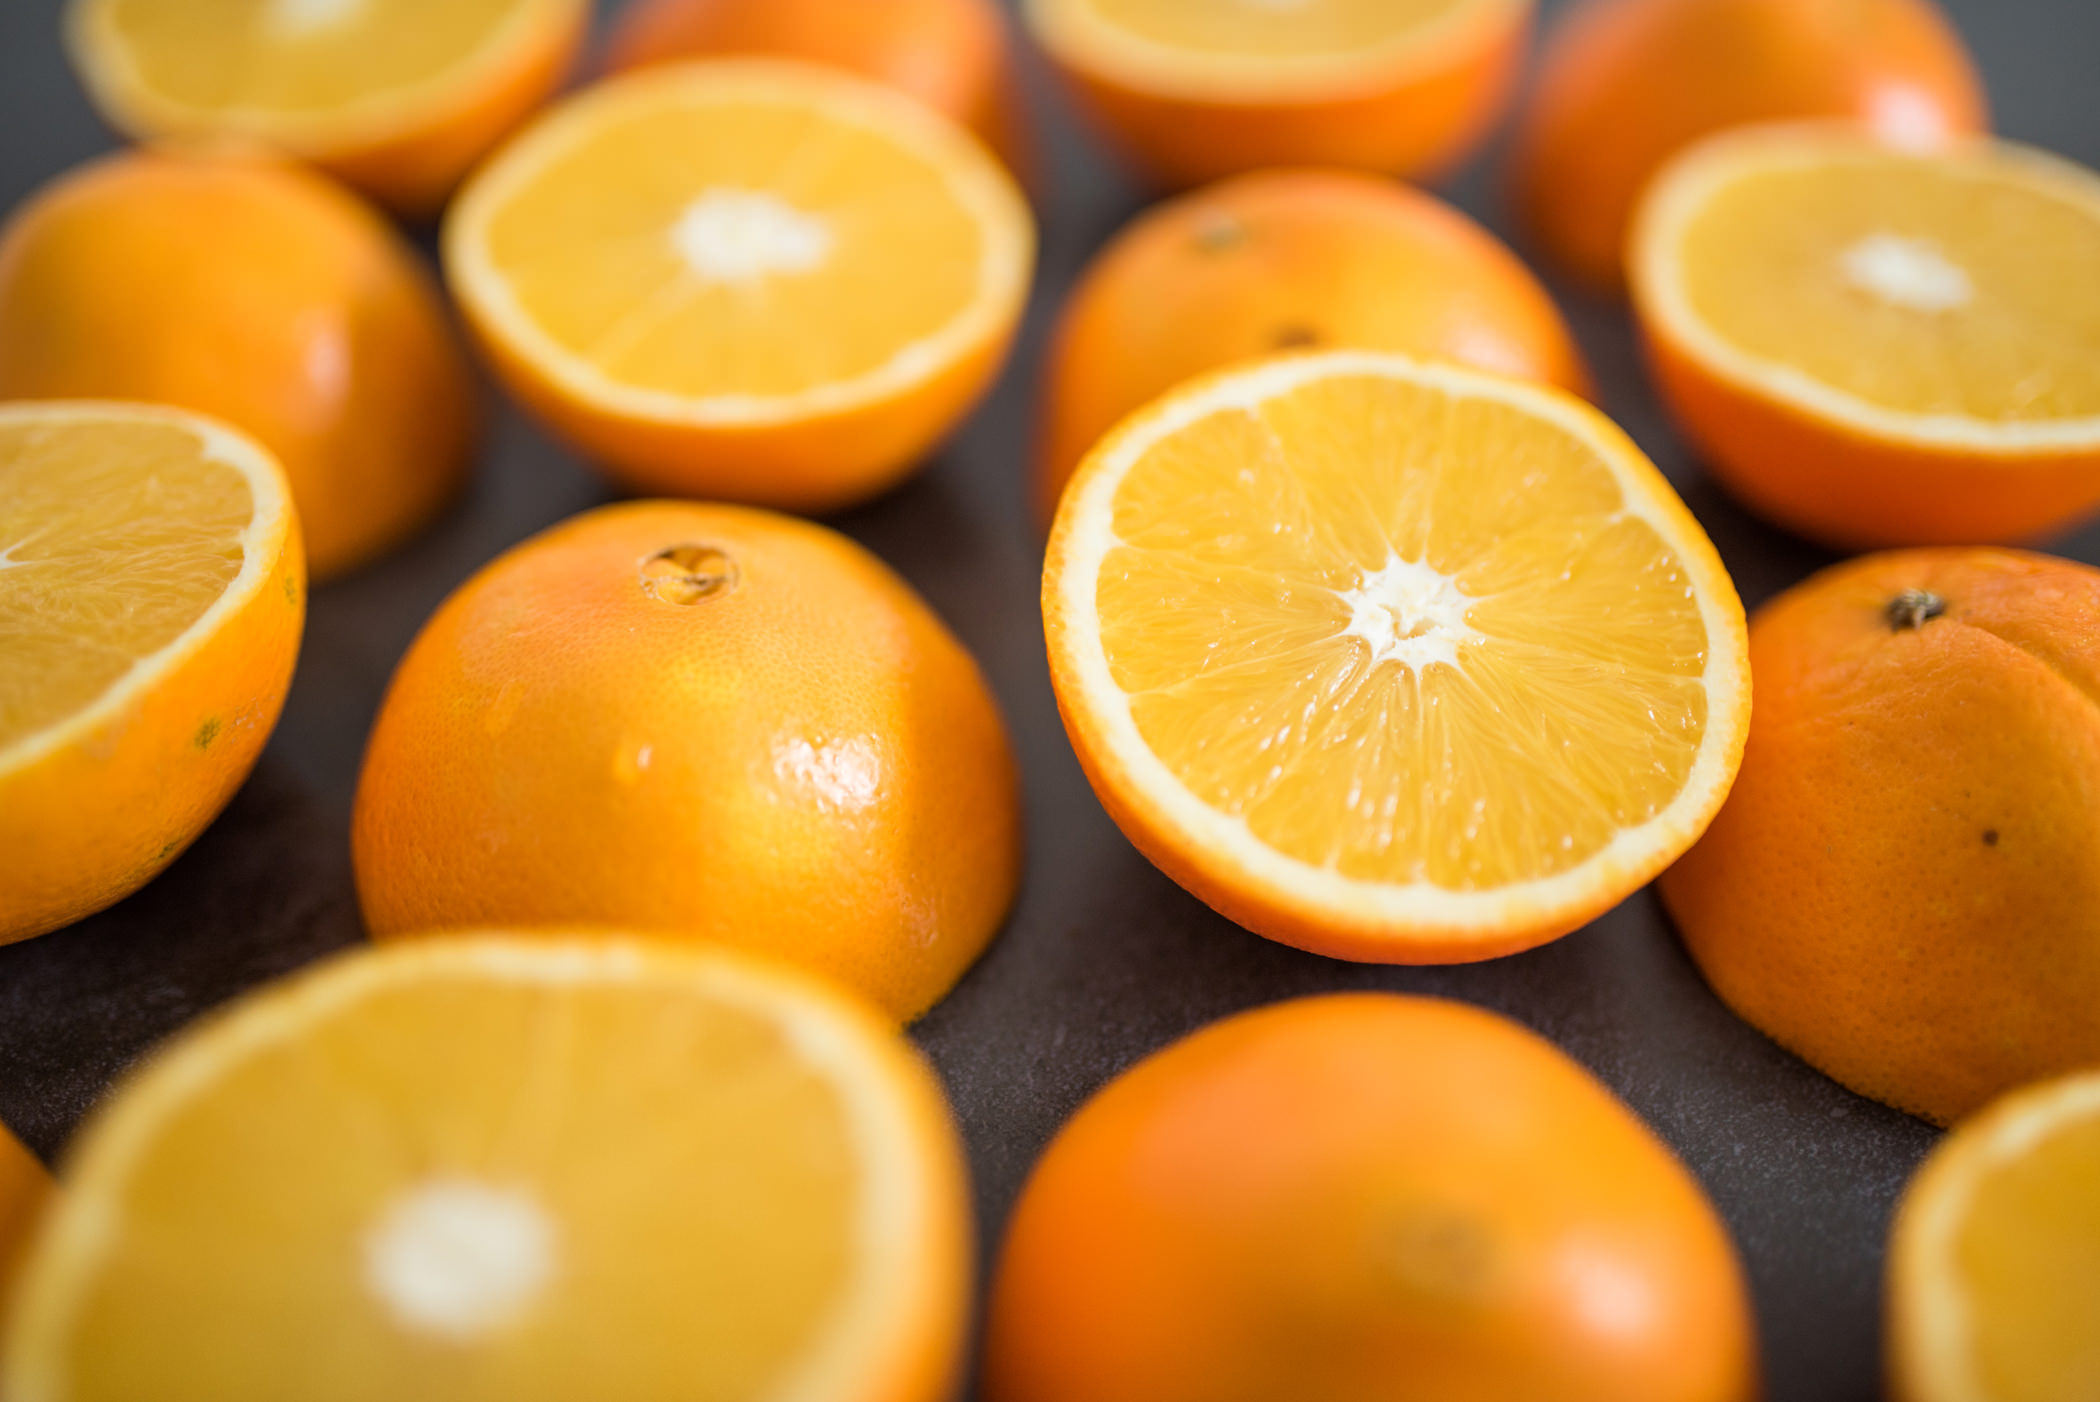
citrus, food, fruit, rangpur, clementine, natural foods, meyer lemon, orange, bitter orange, citric acid, valencia orange, tangelo, tangerine, lemon, grapefruit, kumquat, mandarin orange, citron, plant, sweet lemon, vegetarian food, calamondin, ingredient, produce, lime, still life photography, seedless fruit, cuisine, yuzu, superfood, still life, peel